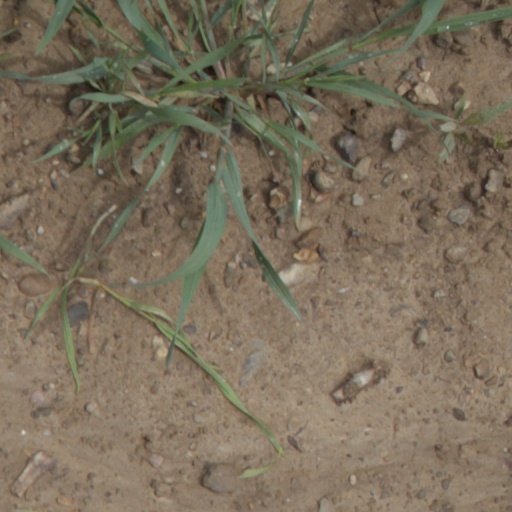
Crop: wheat